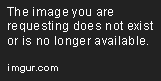
used a black light on my carpet and found footprints